Toyota Corolla (E210)

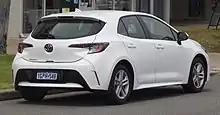
2018 Corolla Ascent Sport hatchback (MZEA12, Australia) (Rear)

The twelfth generation Corolla Hatchback was unveiled as a pre-production model in early March 2018 at the 88th Geneva Motor Show and as a production model on 28 March 2018 at the New York International Auto Show in hatchback body style.